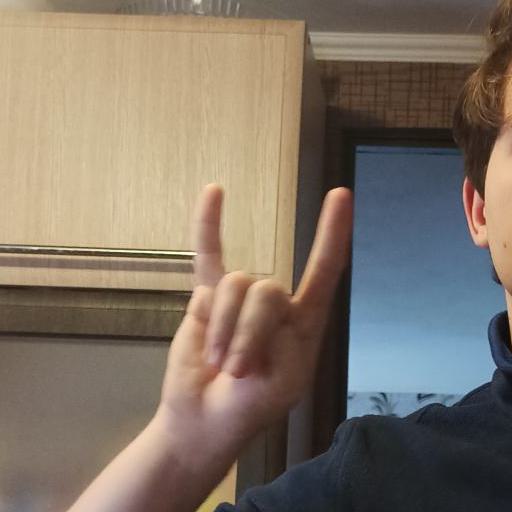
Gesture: rock